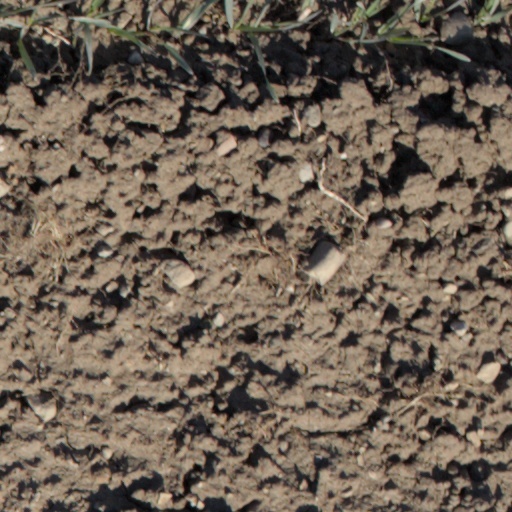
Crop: wheat